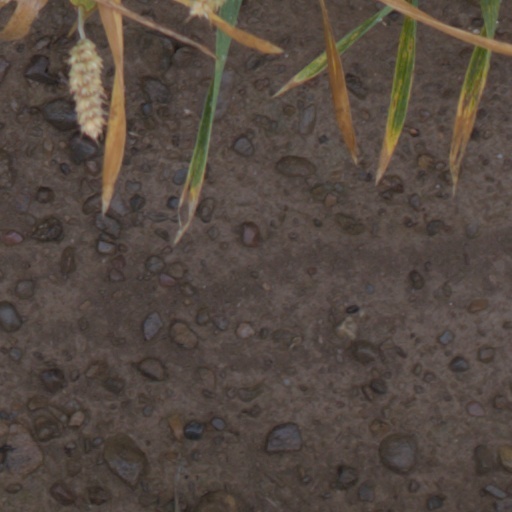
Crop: wheat